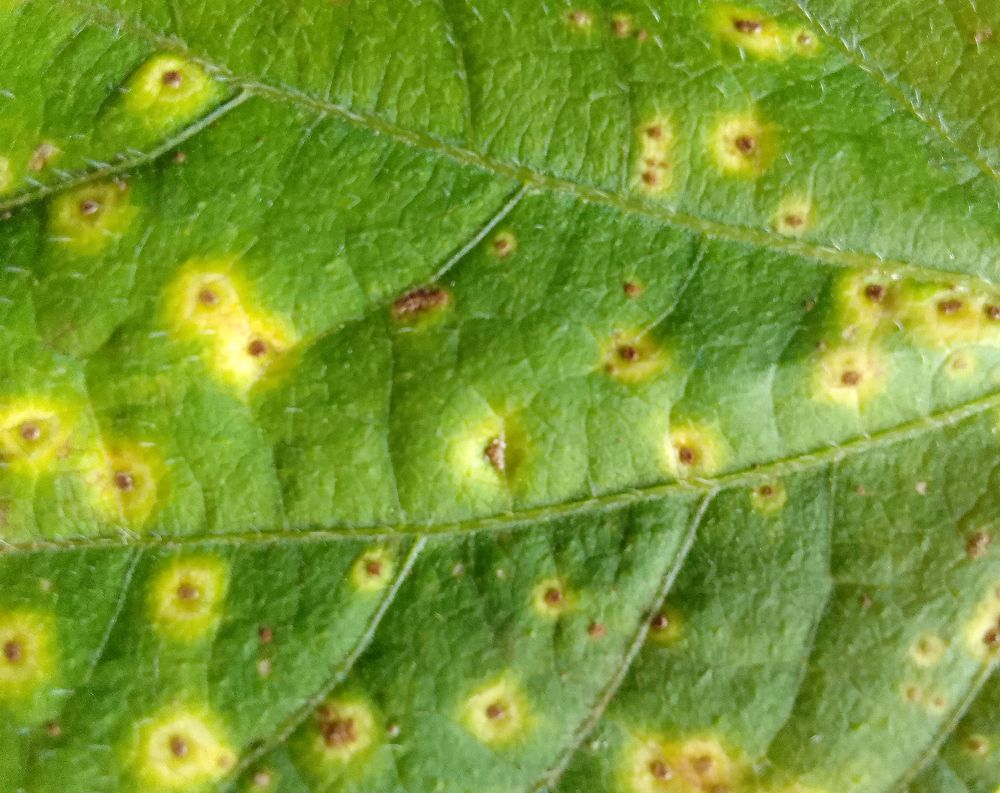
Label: rust